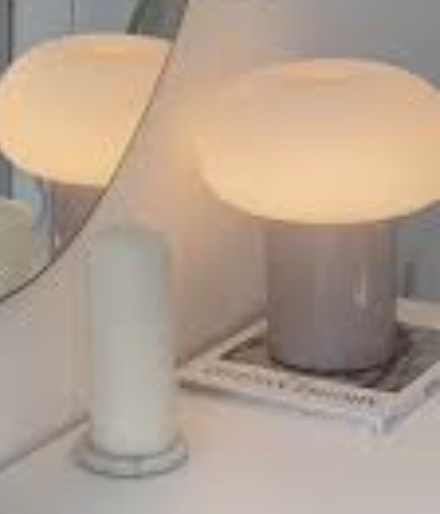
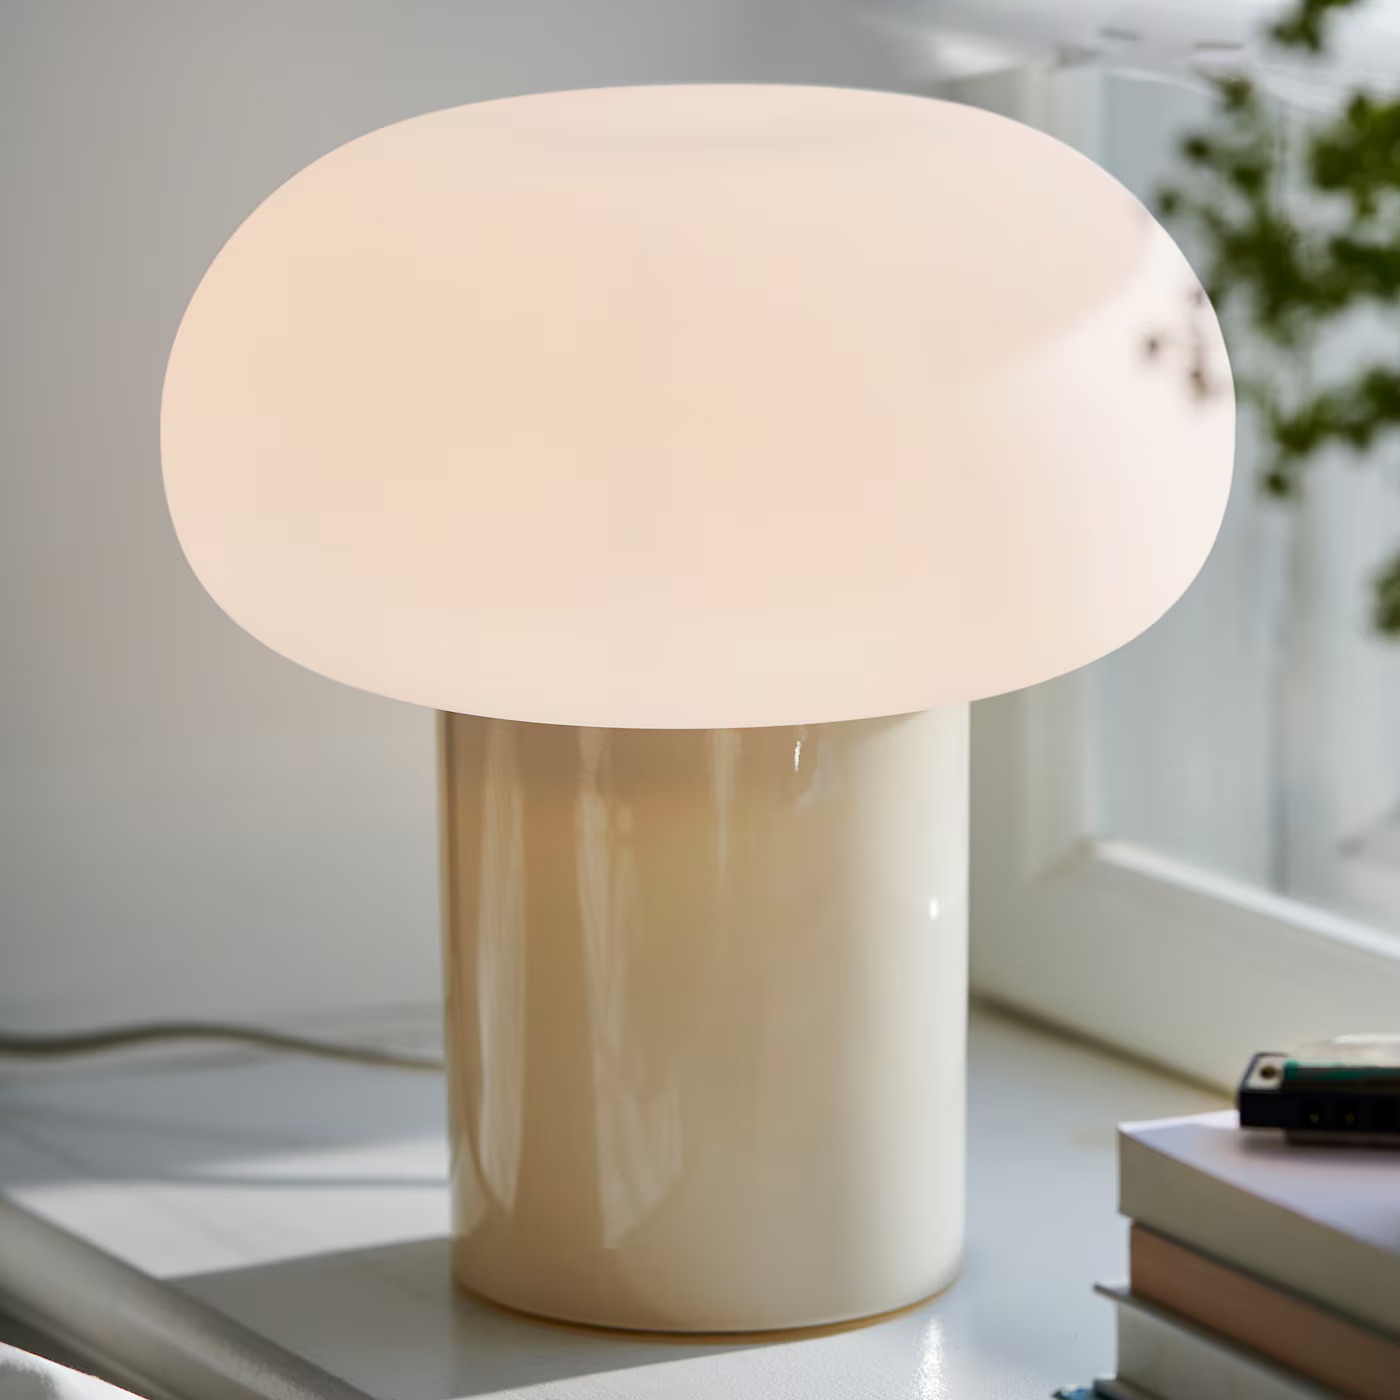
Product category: misc
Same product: yes